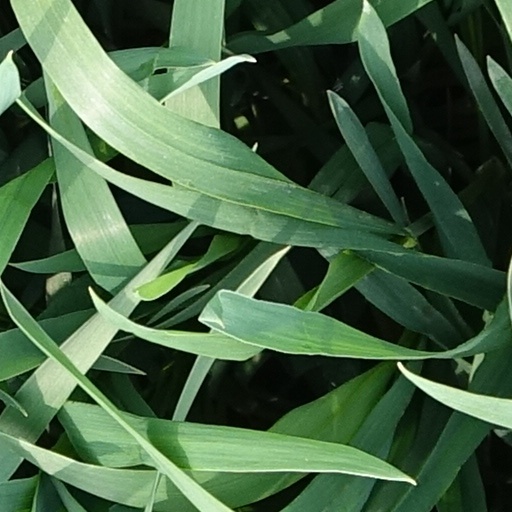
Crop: wheat